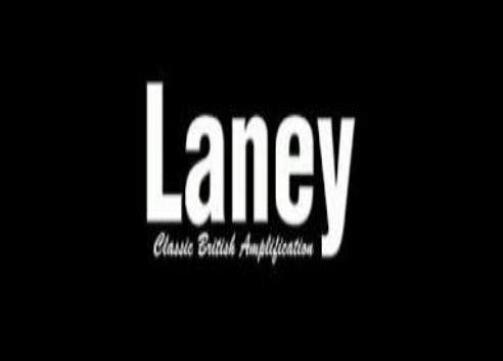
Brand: laney
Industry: Electronic